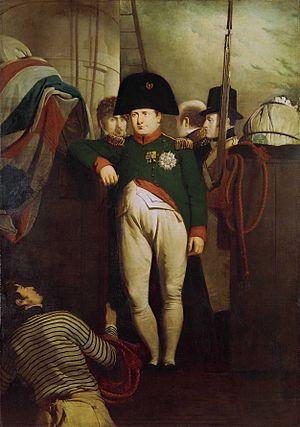
L'iconographie de Napoléon Iᵉʳ se réfère à l'ensemble des représentations peintes, gravées, et sculptées du général et Premier Consul Napoléon Bonaparte, devenu empereur sous le nom de Napoléon Iᵉʳ. Réalisées de son vivant à des fins de propagande, elles furent après sa mort destinées à évoquer la légende napoléonienne.
Olivier Jourdan de la Passardière, né à Granville le 11 mars 1783, et mort à Cherbourg le 20 décembre 1862, est un officier de la Marine sous le Premier Empire et la Restauration. Il participe à la bataille de Trafalgar, puis en 1815, est le dernier officier français de la Marine à accompagner Napoléon Bonaparte, encore libre, à bord du navire anglais, le Bellerophon, où l’empereur commença sa captivité.
Le HMS Bellerophon est un navire de ligne de 3ᵉ rang de 74 canons construit pour la Royal Navy. Lancé en 1786, ce navire de classe Arrogant est actif au cours des guerres de la Révolution française et des guerres napoléoniennes, la plupart du temps sur des missions de blocus maritime ou d'escorte de convoi. Connu des marins comme le Billy Ruffian, il participe à trois combats notables : la bataille du 13 prairial an II, la bataille d'Aboukir et la bataille de Trafalgar. Il est le navire à bord duquel Napoléon Iᵉʳ finit par se rendre, mettant ainsi fin à près de 22 années de guerre continue avec la France.
Île-d'Aix est une commune à part entière du Sud-Ouest de la France. L'île d'Aix est située à l'ouest au large de la pointe de la Fumée, qui est l'extrémité de la presqu'île de Fouras, et à l'est de l'île d'Oléron. Elle est la deuxième plus petite commune du département de la Charente-Maritime, dans la région Nouvelle-Aquitaine, après Talmont-sur-Gironde.
L’île d'Aix est une île du Sud-Ouest de la France. Baignée par le golfe de Gascogne, elle est située à 3,1 km à l'ouest-nord-ouest de la pointe de la Fumée, sur la côte charentaise.